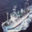
Label: ship